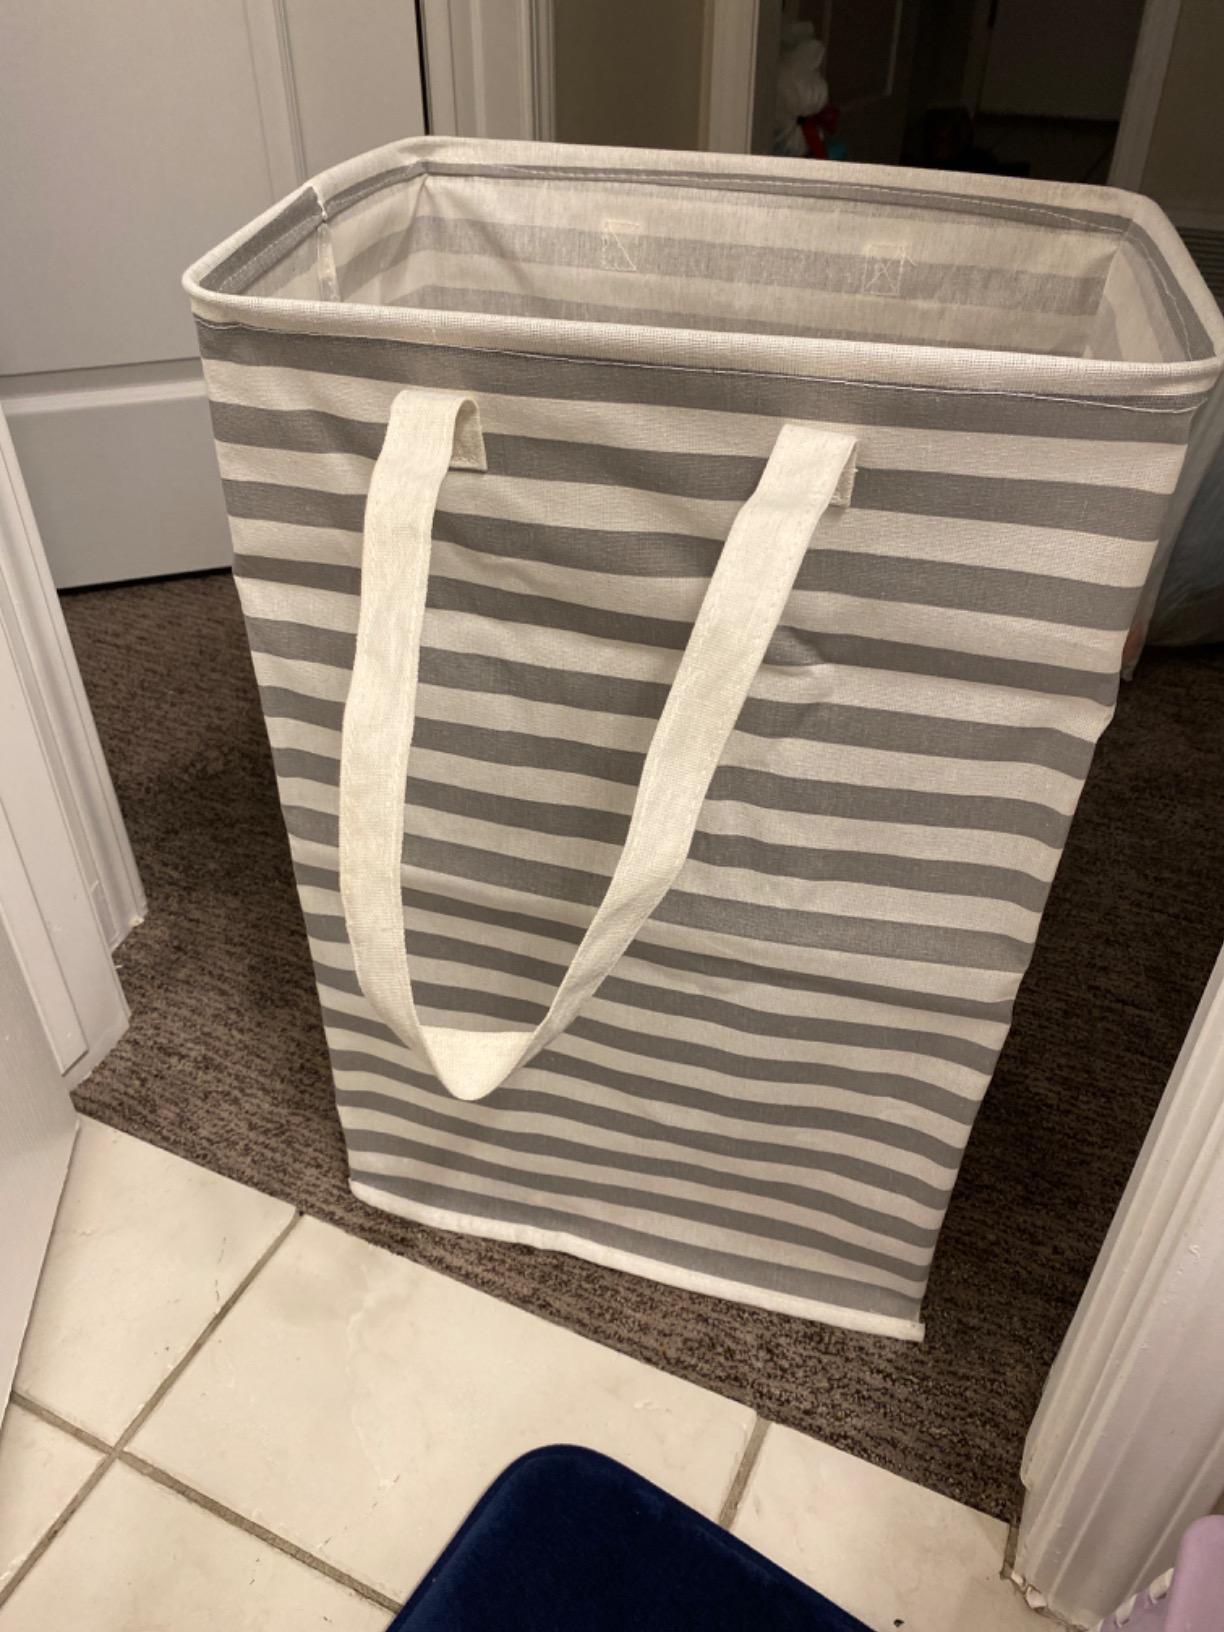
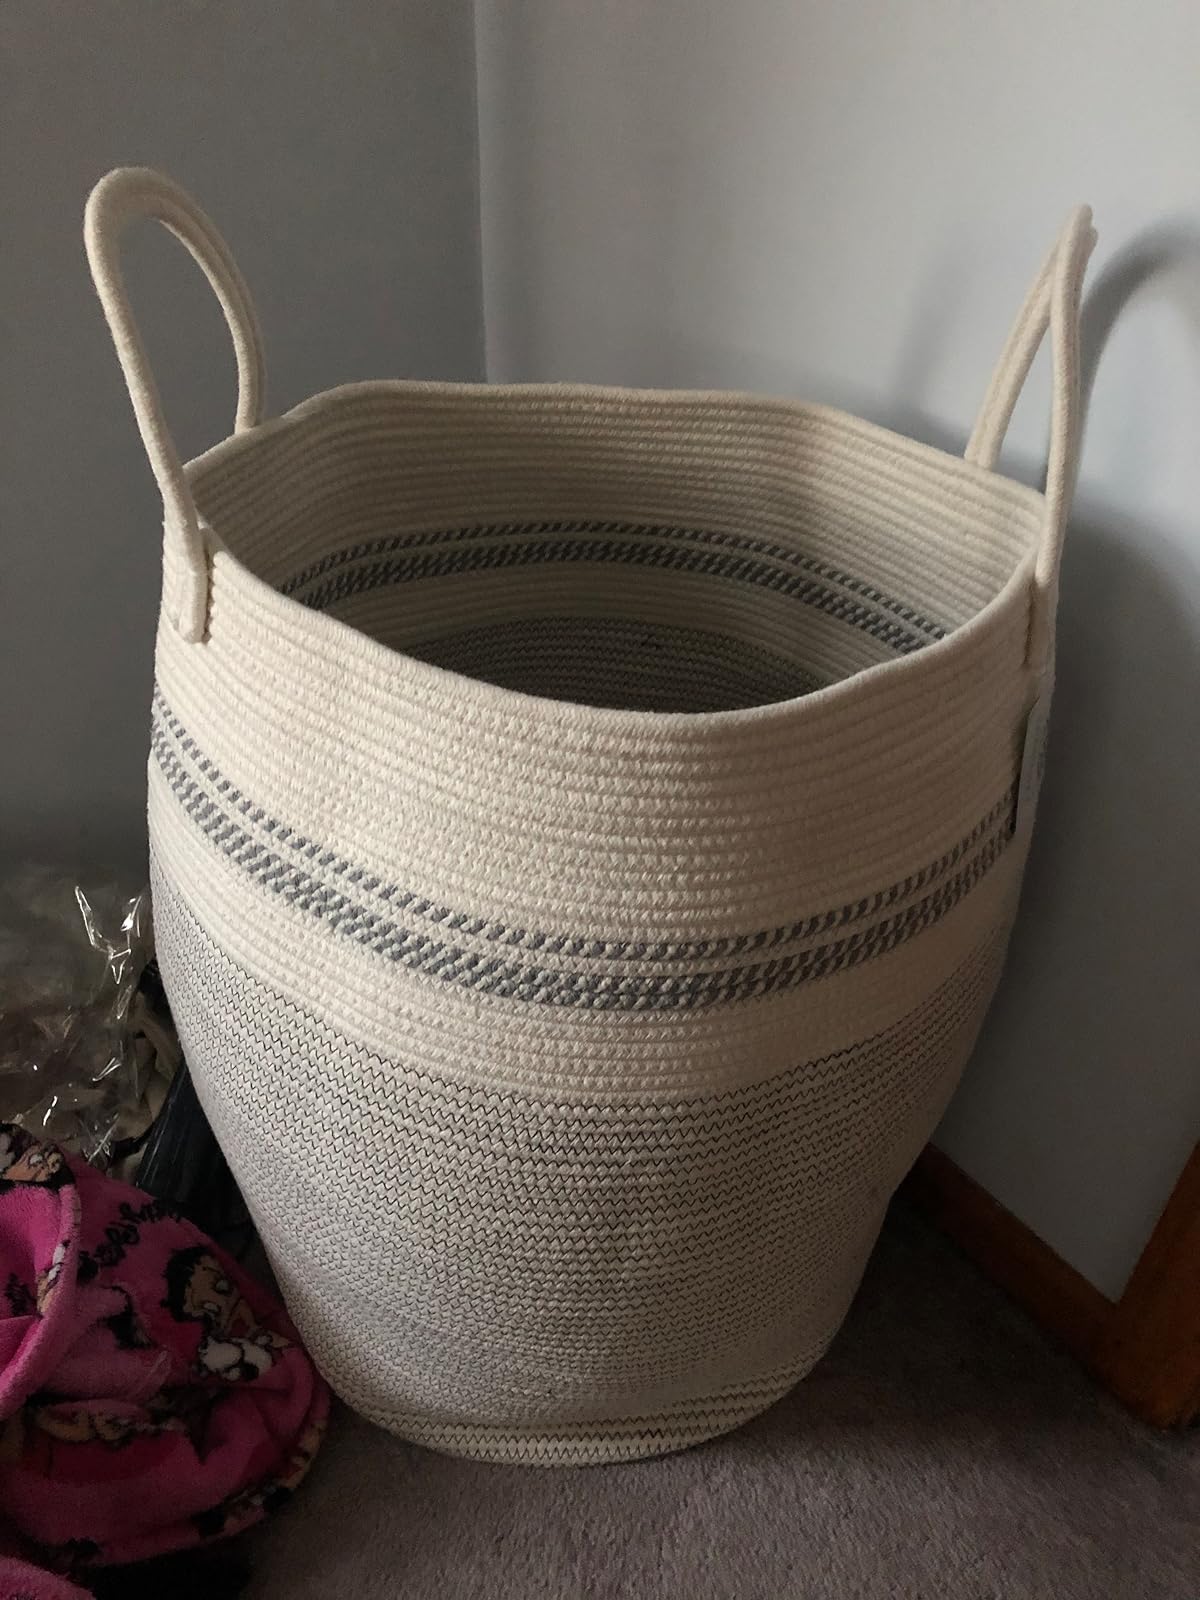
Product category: items_hamper
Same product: no